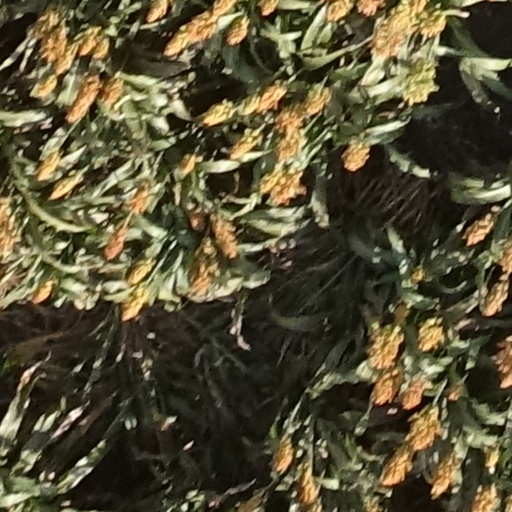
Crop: sorghum